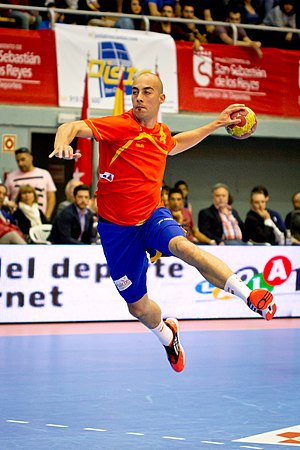
Albert Rocas
Albert Rocas klar til skud for det spanske landshold
Albert Rocas Comas er en spansk håndboldspiller, der til dagligt spiller for den spanske Liga ASOBAL-klub FC Barcelona. Han har spillet for klubben siden 2007. Tidligere har han repræsenteret tre andre spanske klubber, BM Granollers, BM Valladolid og Portland San Antonio.